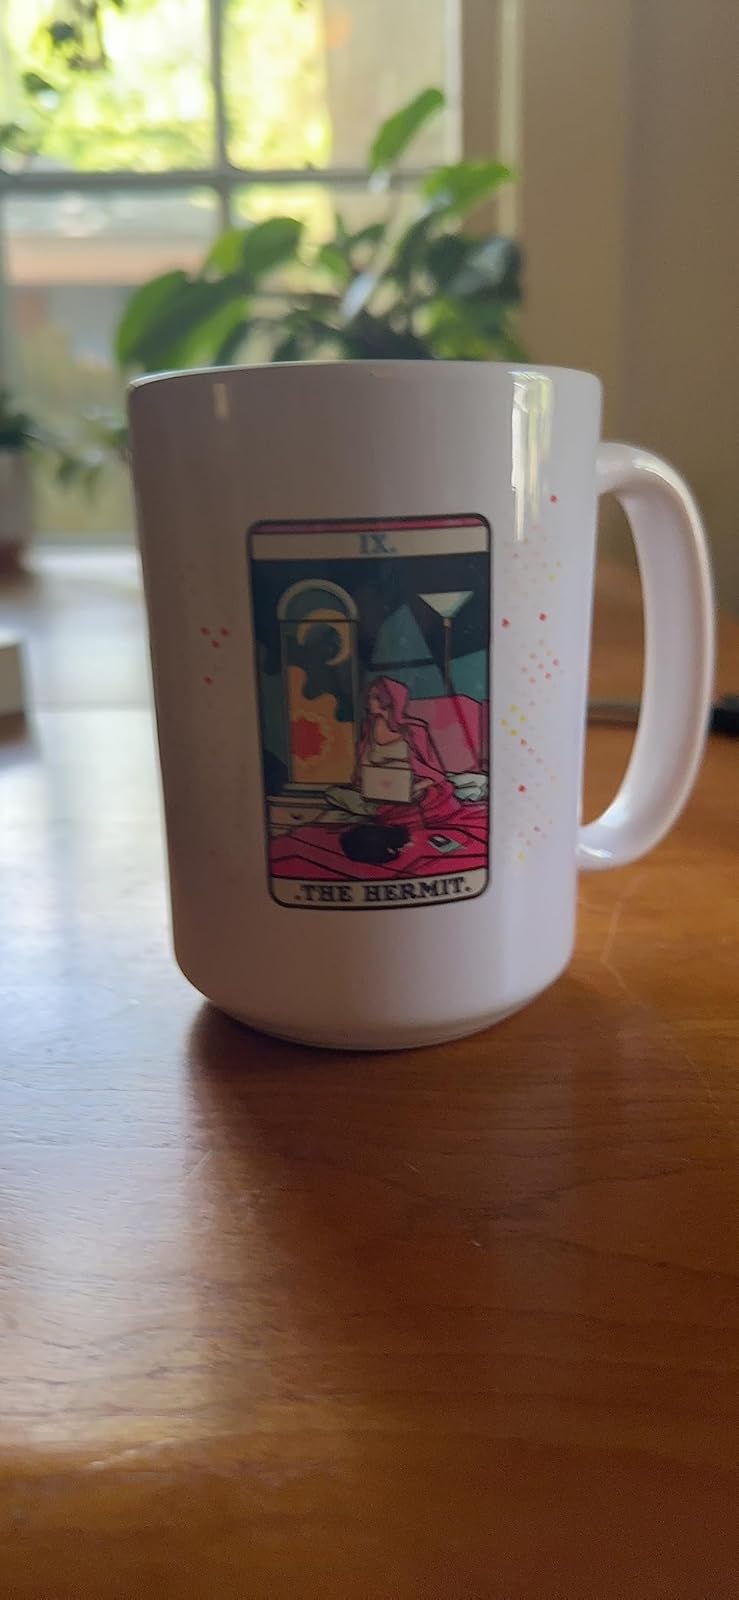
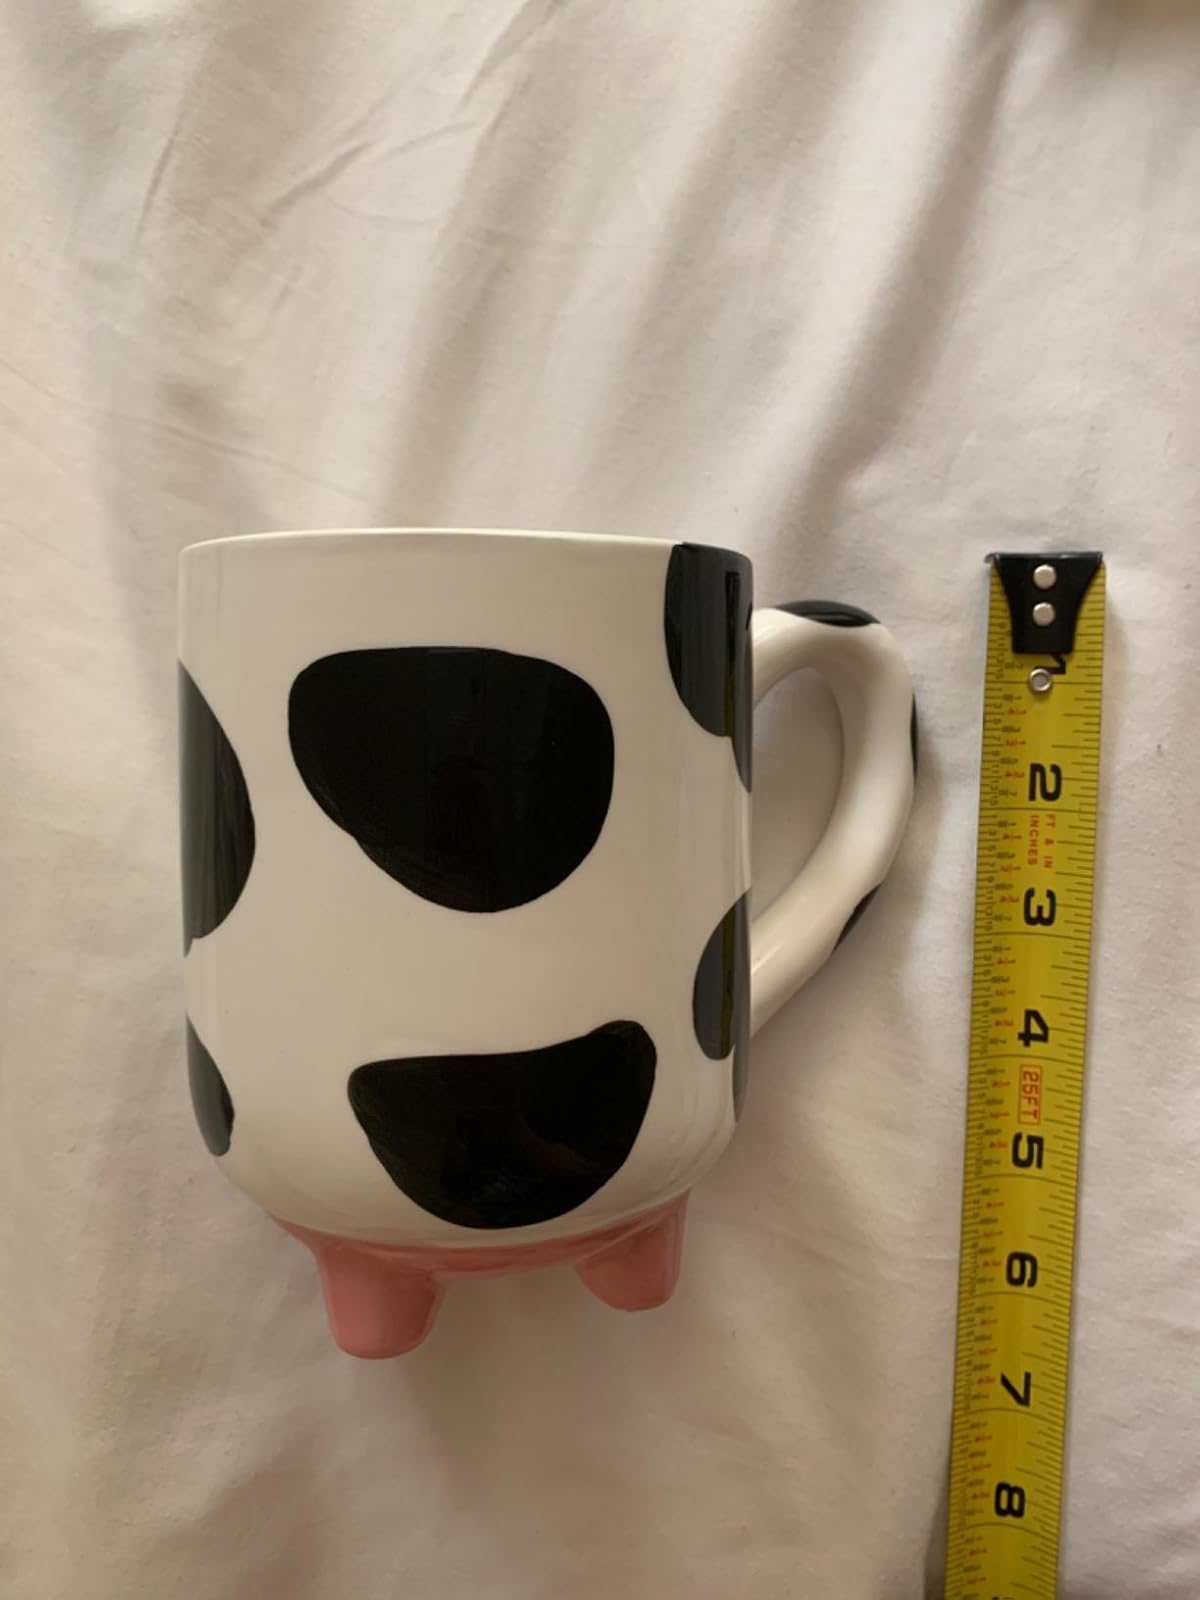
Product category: items_mug
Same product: no